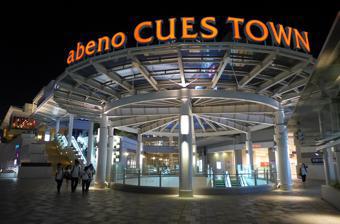
Building: Abeno Cues Town
Country: Japan
Year built: 2011
Shopping mall in Osaka, Japan Abeno Cues Town Abeno Cues Town in 2014 Location Abeno-ku, Osaka , Japan Coordinates 34°38′41.90″N 135°30′41.70″E / 34.6449722°N 135.5115833°E / 34.6449722; 135.5115833 Address Abenosuji Opening date April 26, 2011 ( 2011-04-26 ) Developer Tokyu Land Corporation Management Tokyu Land SC Management Corporation No. of stores and services 320 No. of anchor tenants 3 ( Ito Yokado , Tokyu Hands , Shibuya 109 Abeno ) Total retail floor area 69,000 m 2 (740,000 sq ft) No. of floors 8 (6 on the ground and 2 underground) Website viaabenowalk.jp qs-mall.jp Abeno Cues Town ( あべのキューズタウン ) is the name of the Abeno A1 Area Urban Redevelopment Project A2 Building ( 阿倍野A1地区第二種市街地再開発事業A2棟 , Abeno A1 Chiku Dainishu Shigaichi Saikaihatsu Jigyō A2 Tō ) in Abeno-ku, Osaka , Japan. Overview Food Court Abeno Cues Town consists of Via Abeno Walk ( ViaあべのWalk ) and Abeno Q's Mall ( あべのキューズモール , formerly Abeno Market Park Q's Mall ( あべのマーケットパーク Q's Mall ) till September 30, 2013) . Via Abeno Walk is the area for the local tenants, and Q's Mall is the area the specific architect, Tokyu Land Corporation, manages. The area opened on April 26, 2011. Outdoor garden outside the mall This shopping area is connected to Tennoji Station operated by Osaka Metro by the underground passage. The area is connected to the pedestrian bridge (pre-opened on February 1, 2012, and completed on April 24, 2013 ) via the Abeno A1 Area Urban Redevelopment Project A1-2 Building (Abeno nini) opened on February 1, 2012 along with the elevated walkway between Cues Town and Abeno nini. The other passage was opened on March 15, 2014 to connect to Abeno Station on the Osaka Metro Tanimachi Line. Access Osaka Metro : Tennoji Station ( Midosuji Line , Tanimachi Line ), Abeno Station (Tanimachi Line) JR West : Tennoji Station ( Yamatoji Line , Osaka Loop Line , Hanwa Line ) Kintetsu Minami Osaka Line : Osaka Abenobashi Station Hankai Uemachi Line : Tennoji-ekimae Surrounding area Abeno-ku Abeno Urban Redevelopment Project Abeno Lucias (A1-1 Building) Abeno nini (A1-2 Building) - connection with the elevated walkway Abeno Gran Tour (A3 Building) Abeno Belta (B1 Building) Kansai Super Abenobashi Terminal Building Kintetsu Department Store Main Store Abeno Harukas Osaka Mariott Miyako Hotel Harukas 300 Tennoji Miyako Hotel Hoop and Shinjuku Building Shinjuku Gochiso Building Abeno Center Building (Abeno Festa) Abeno Apollo Echo Across Building ( Animate ) Tennoji-ku Tennoji Mio Main Building Plaza Building Abechika ( underground city ) See also List of shopping malls in Japan References